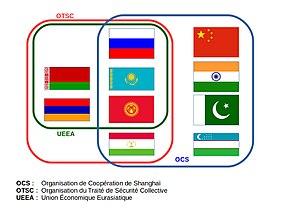
Schéma des alliances inter-étatiques dans l'espace eurasiatique (déc. 2017)
L’Union économique eurasiatique ou Union économique eurasienne est une union fondée par la Biélorussie, le Kazakhstan et la Russie par un traité du 29 mai 2014. L'Arménie signe le traité d'adhésion le 9 octobre 2014. À l'origine, l'accord fut porté par le président kazakh Noursoultan Nazarbaïev, puis poussé par Vladimir Poutine. Les présidents des cinq pays membres de la Communauté économique eurasiatique ont signé le 10 octobre 2014 à Minsk l'accord de dissolution de la CEEA, qui cède sa place à l'Union économique eurasiatique en 2015. Ayant été approuvée par les Parlements de chaque État, l'Union entre en vigueur le 1ᵉʳ janvier 2015. Le Kirghizistan l'a rejointe le 8 août 2015, après ratification des quatre autres membres, et le Tadjikistan a montré la volonté de rejoindre la nouvelle Union.
L'Organisation du traité de sécurité collective est une organisation à vocation politico-militaire fondée le 7 octobre 2002. Elle regroupe l'Arménie, la Biélorussie, le Kazakhstan, le Kirghizistan, la Russie et le Tadjikistan.